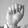
ASL letter: A